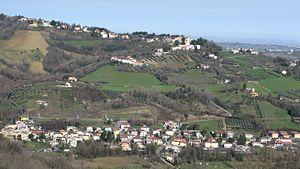
Monte Colombo est une commune italienne de la province de Rimini dans la région Émilie-Romagne en Italie.